2011 London anti-cuts protest

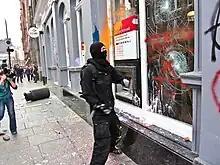
A protester smashing the window of a branch of the HSBC bank in Cambridge Circus, London

Clashes between protesters and police continued into the night at Trafalgar Square, where missiles were thrown, banners were burned, and Nelson's Column was graffitied.